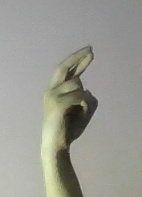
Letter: zay